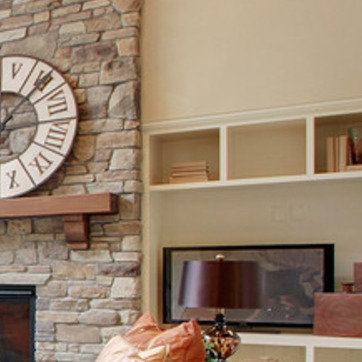
Material: paper